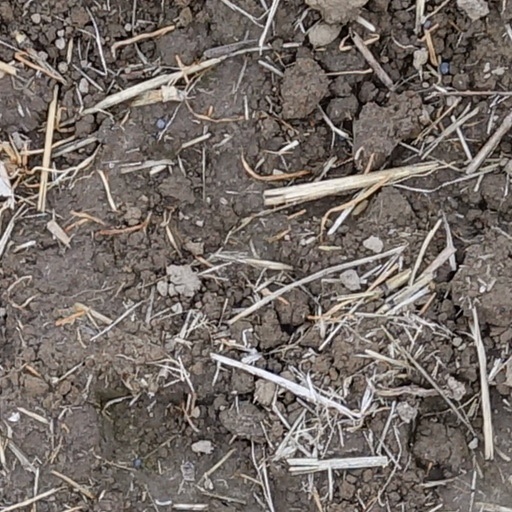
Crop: wheat